Galician language

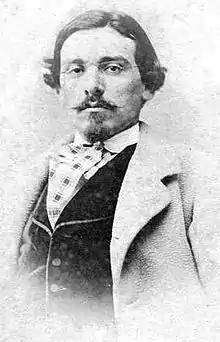
The 19th-century author Eduardo Pondal

During the 19th century a thriving literature developed, in what was called the "Rexurdimento" (Resurgence), of the Galician language. It was headed by three main authors: Rosalia de Castro, an intimist poet; Eduardo Pondal, of nationalist ideology, who championed a Celtic revival; and Manuel Curros Enríquez, a liberal and anticlerical author whose ideas and proclamations were scandalous for part of the 19th-century society.